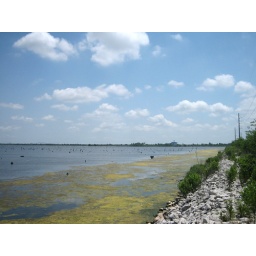
The Bienvenue Bayou. The blue building way in the distance is the main water treatment plant for New Orleans.